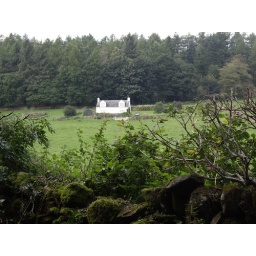
Little house in a field